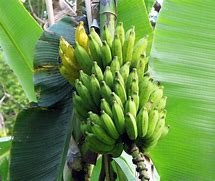
Label: banana